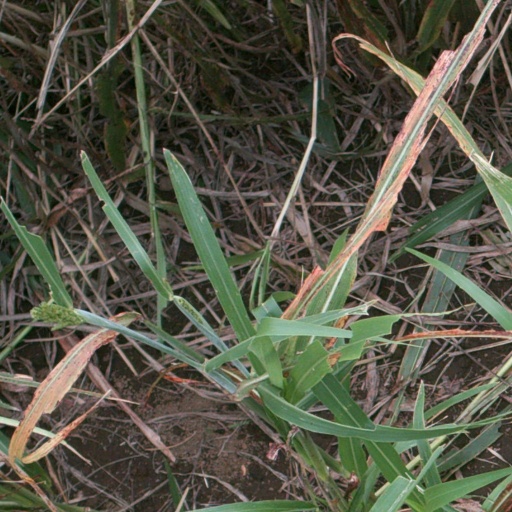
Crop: sorghum